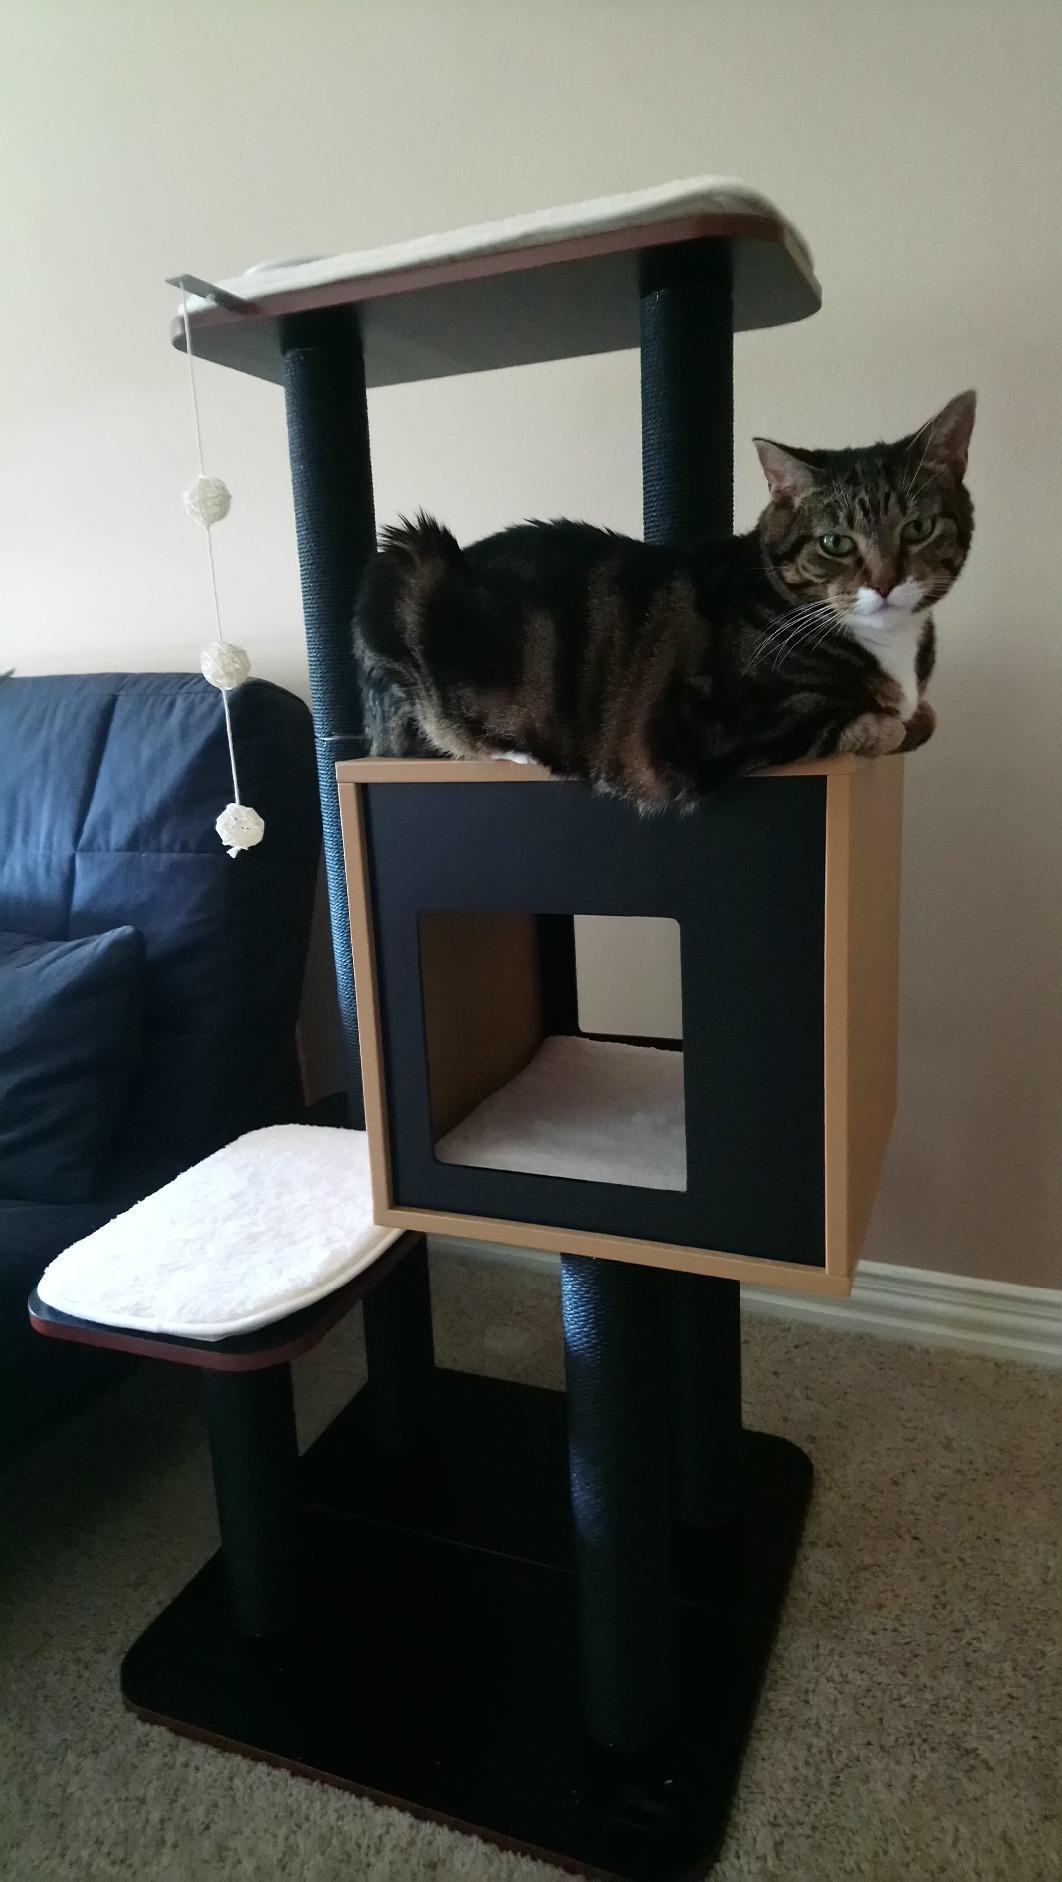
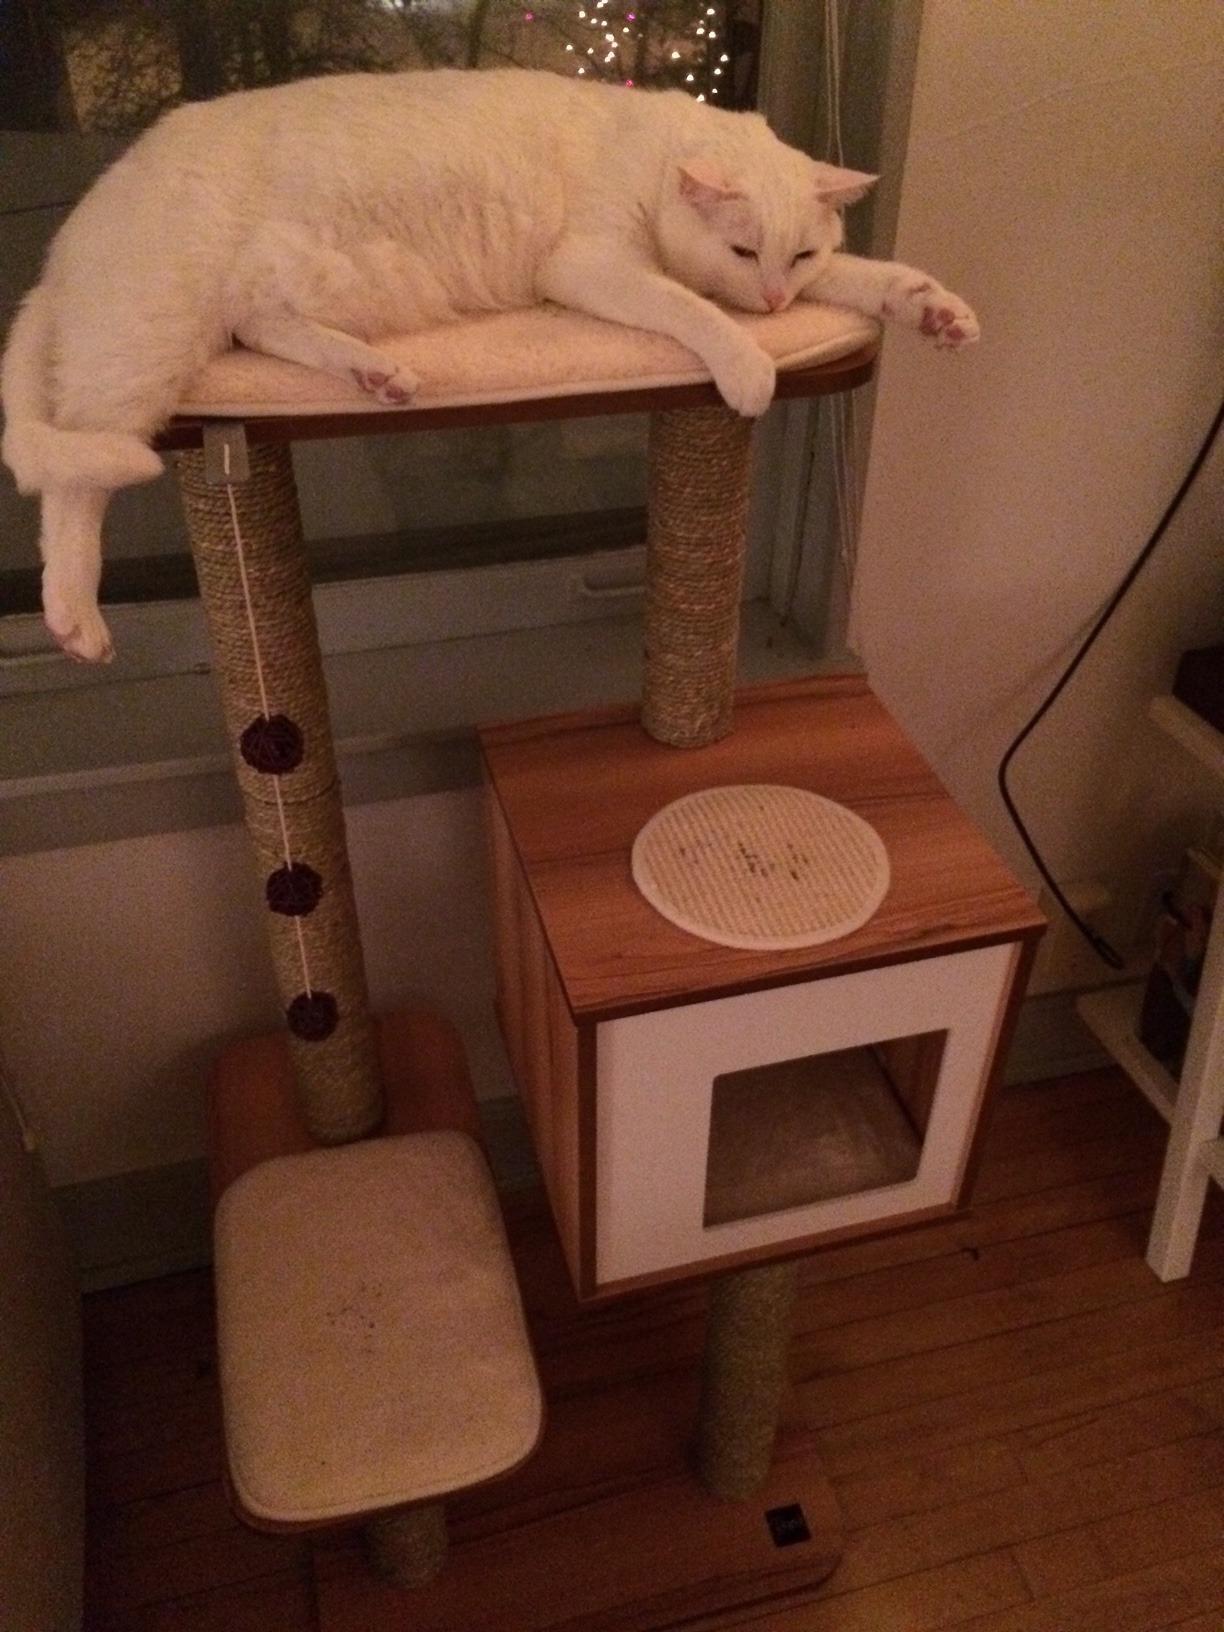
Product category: items_cat tree
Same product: no